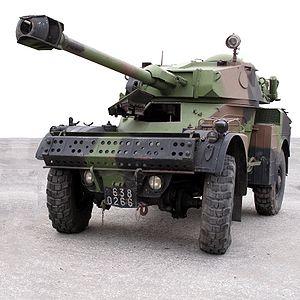
Les forces terrestres libanaises sont la composante terrestre des forces armées libanaises, c'est-à-dire la composante de l'armée libanaise combattant principalement au sol.
L'armée salvadorienne est la branche terrestre et la plus importante des Forces armées du Salvador. Elle englobe des unités de niveau brigade d'infanterie dans les principales villes du pays et des détachements plus petits de niveau régiment dans les villes de plus petite taille.
La Panhard AML est une automitrailleuse légère fabriquée par la firme Panhard qui équipa l’armée de Terre et la Gendarmerie nationale française du début des années 1960 à la fin des années 1990. Elle est proposée en trois versions, une avec un mortier de 60 mm et deux mitrailleuses de 7,5 mm, une avec un mortier de 60 et une seule mitrailleuse et une avec un canon de 90 mm Mle F1. La France les a remplacées mais de nombreux pays africains en possèdent encore.